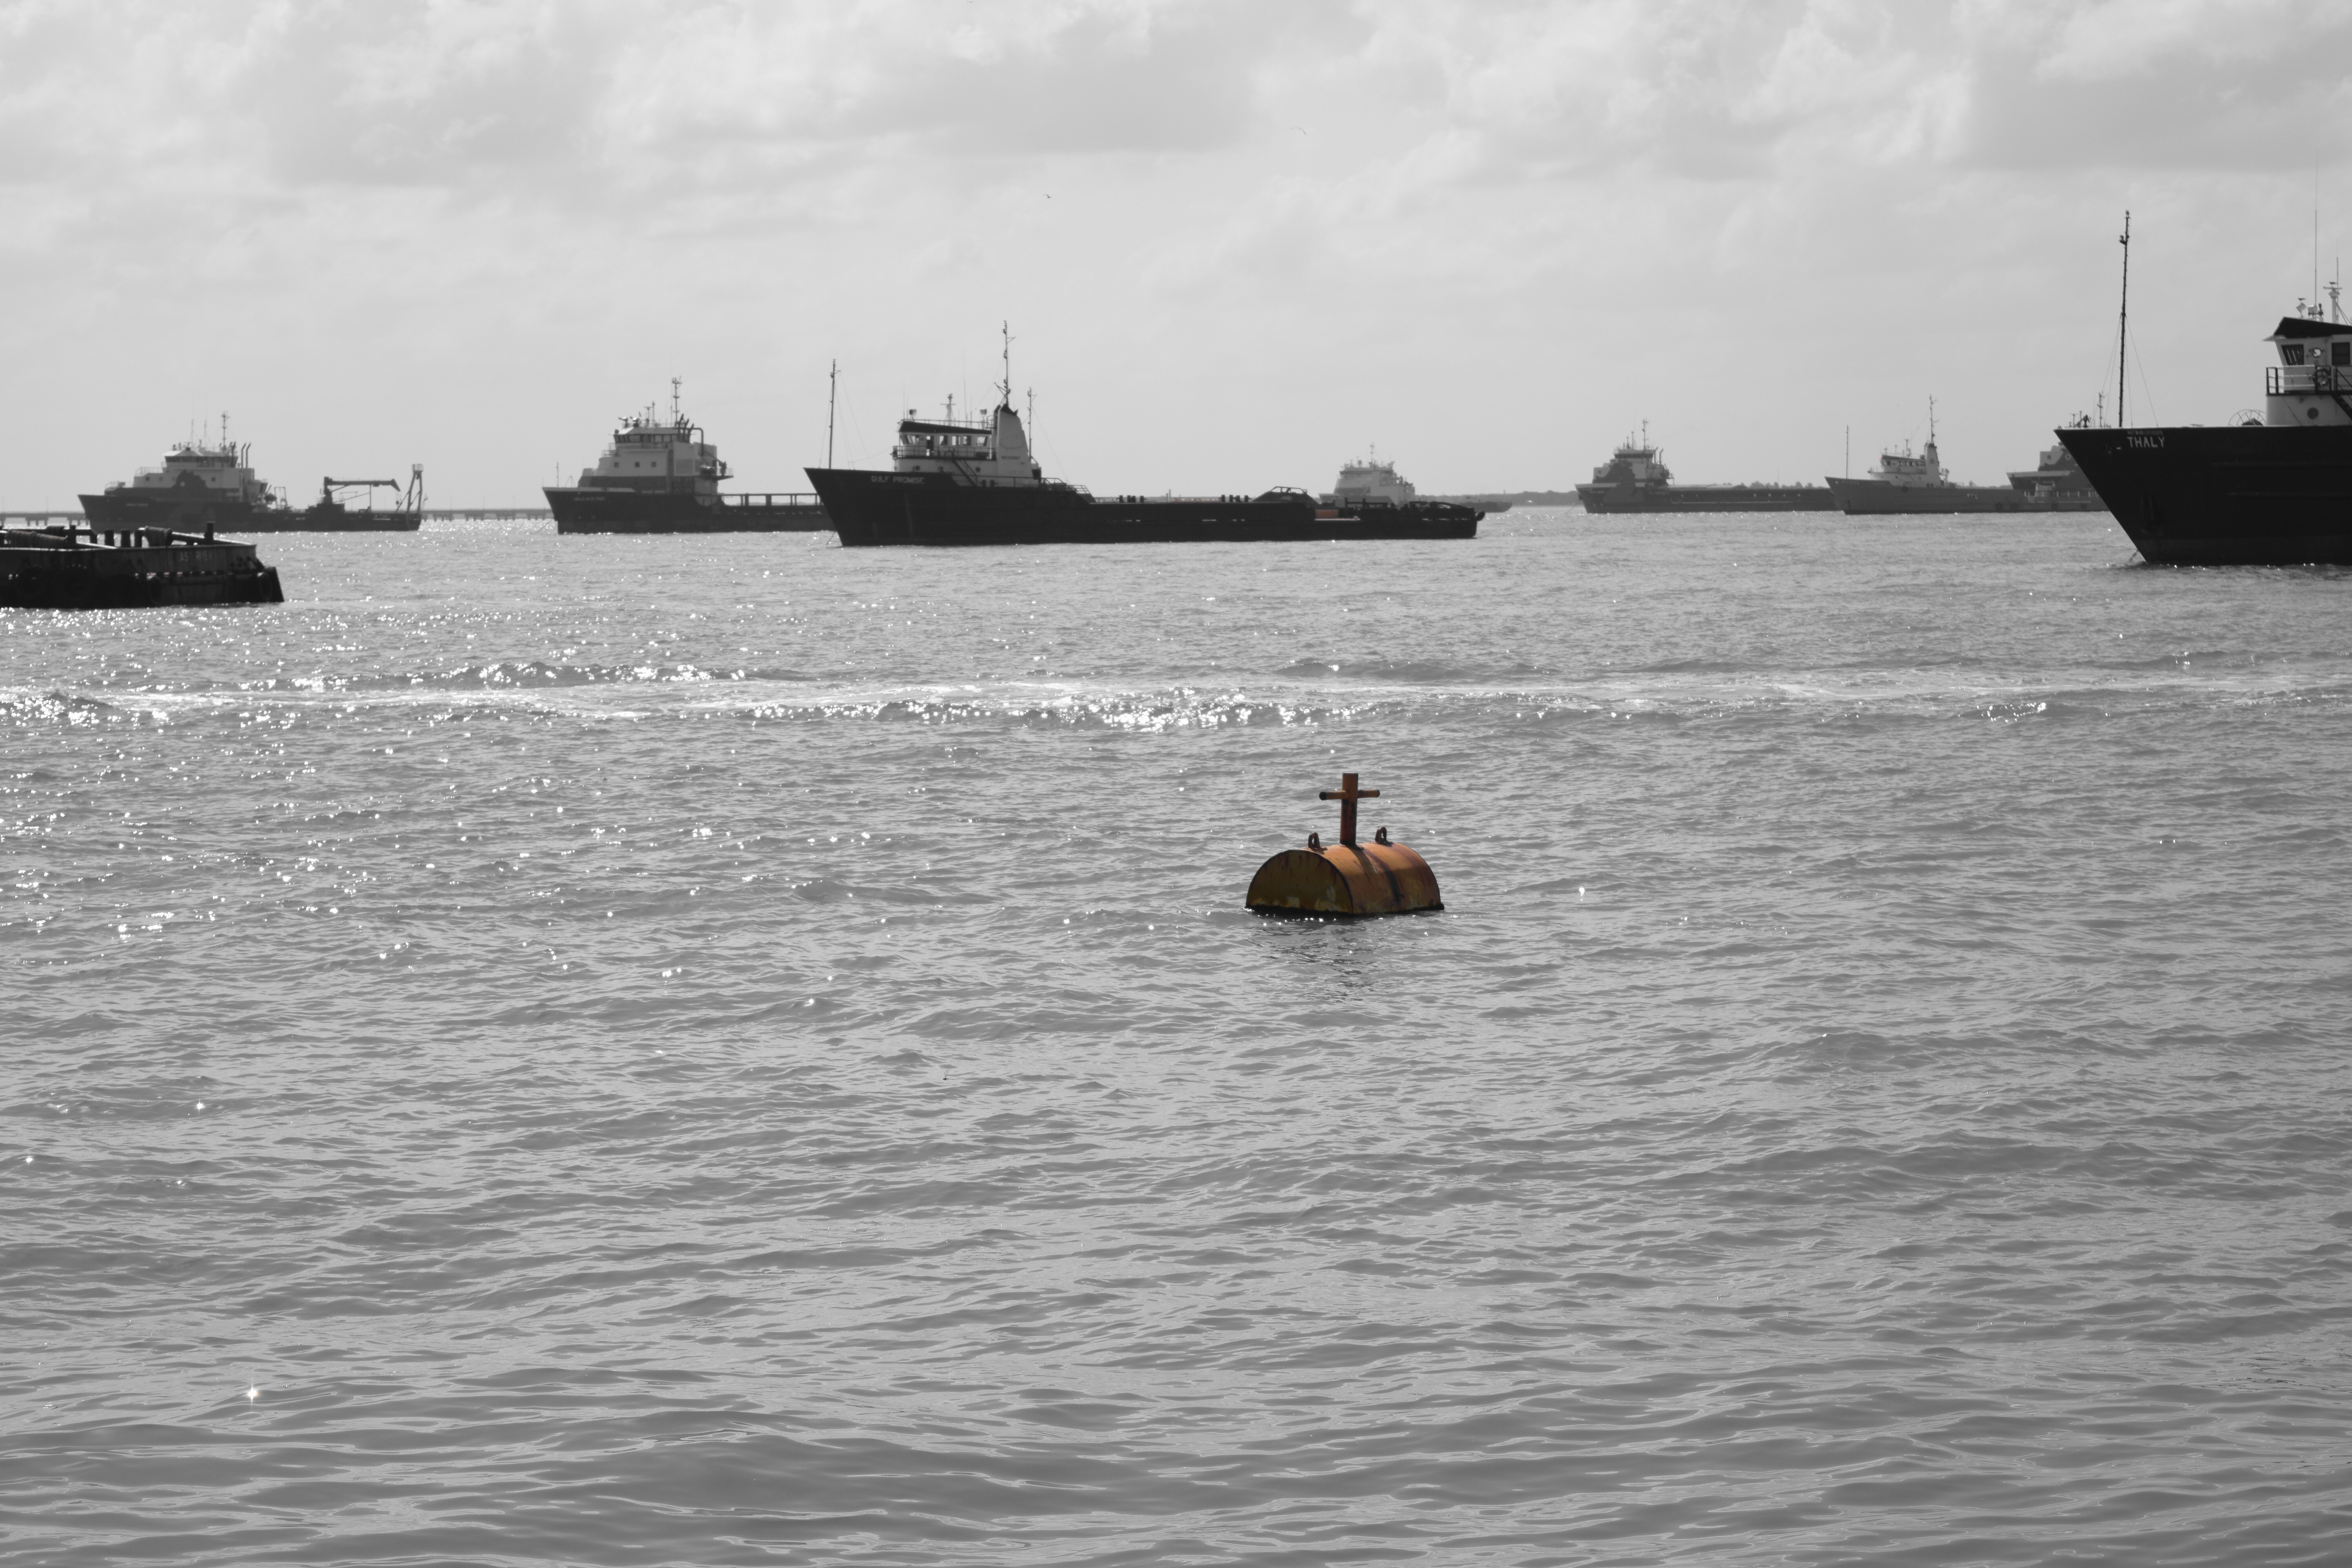
sea, coast, boat, ship, vehicle, bay, buoy, mexico, boats, channel, watercraft, ciudad del carmen